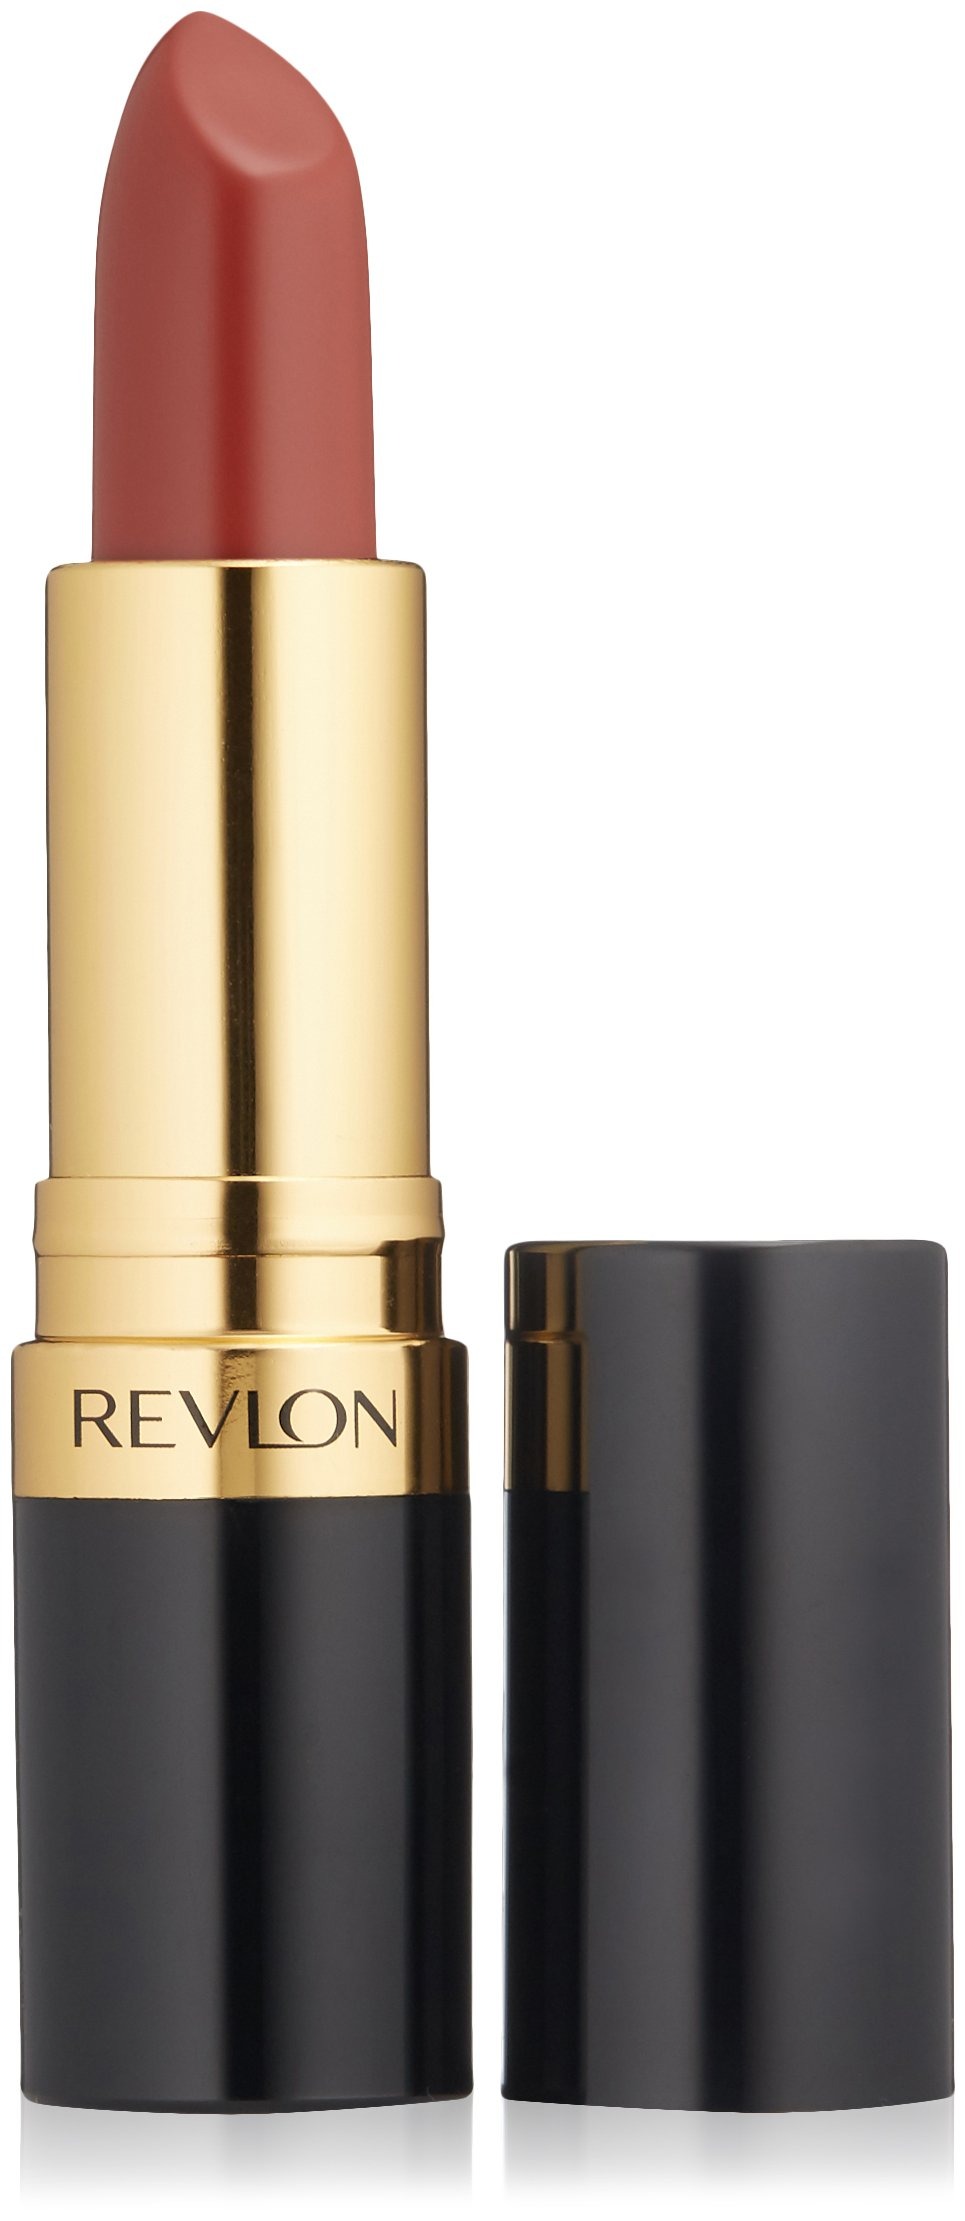
Item Name: Revlon Super Lustrous Lipstick with Vitamin E and Avocado Oil, Cream Lipstick in Brown, 325 Toast of New York, 0.15 oz
Bullet Point 1: Super vibrant; Super lush; Super creamy; This cult-classic lipstick is the perfect combination of high-impact color in a super-moisturizing formula
Bullet Point 2: This lipstick uses microfine pigments so the shades are vibrant, but the feeling is lightweight
Bullet Point 3: The formula is infused with vitamin E and avocado oil. Buttery-only better
Bullet Point 4: Non caking, lightweight formula for superior comfort
Bullet Point 5: Over 82 amazing ways to play with cool, classic, and trendy lipstick shades ranging from nudes, pinks, reds, corals, browns and purples, in 4 finishes: cream, pearl, sheer, and matte
Value: 0.15
Unit: ounce

Price: 8.45